St Patrick's Isle

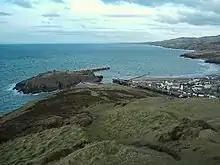
St. Patrick's Isle and Peel Bay as viewed from Peel Hill.

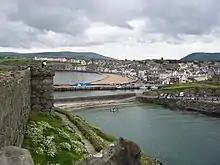
A view of the causeway connecting St. Patrick's Isle to Peel.

St Patrick's Isle is a small tidal island on the west coast of the Isle of Man in the Irish Sea, largely occupied by the ruins of Peel Castle and of the Pre-Reformation Cathedral of the Diocese of the Isles.